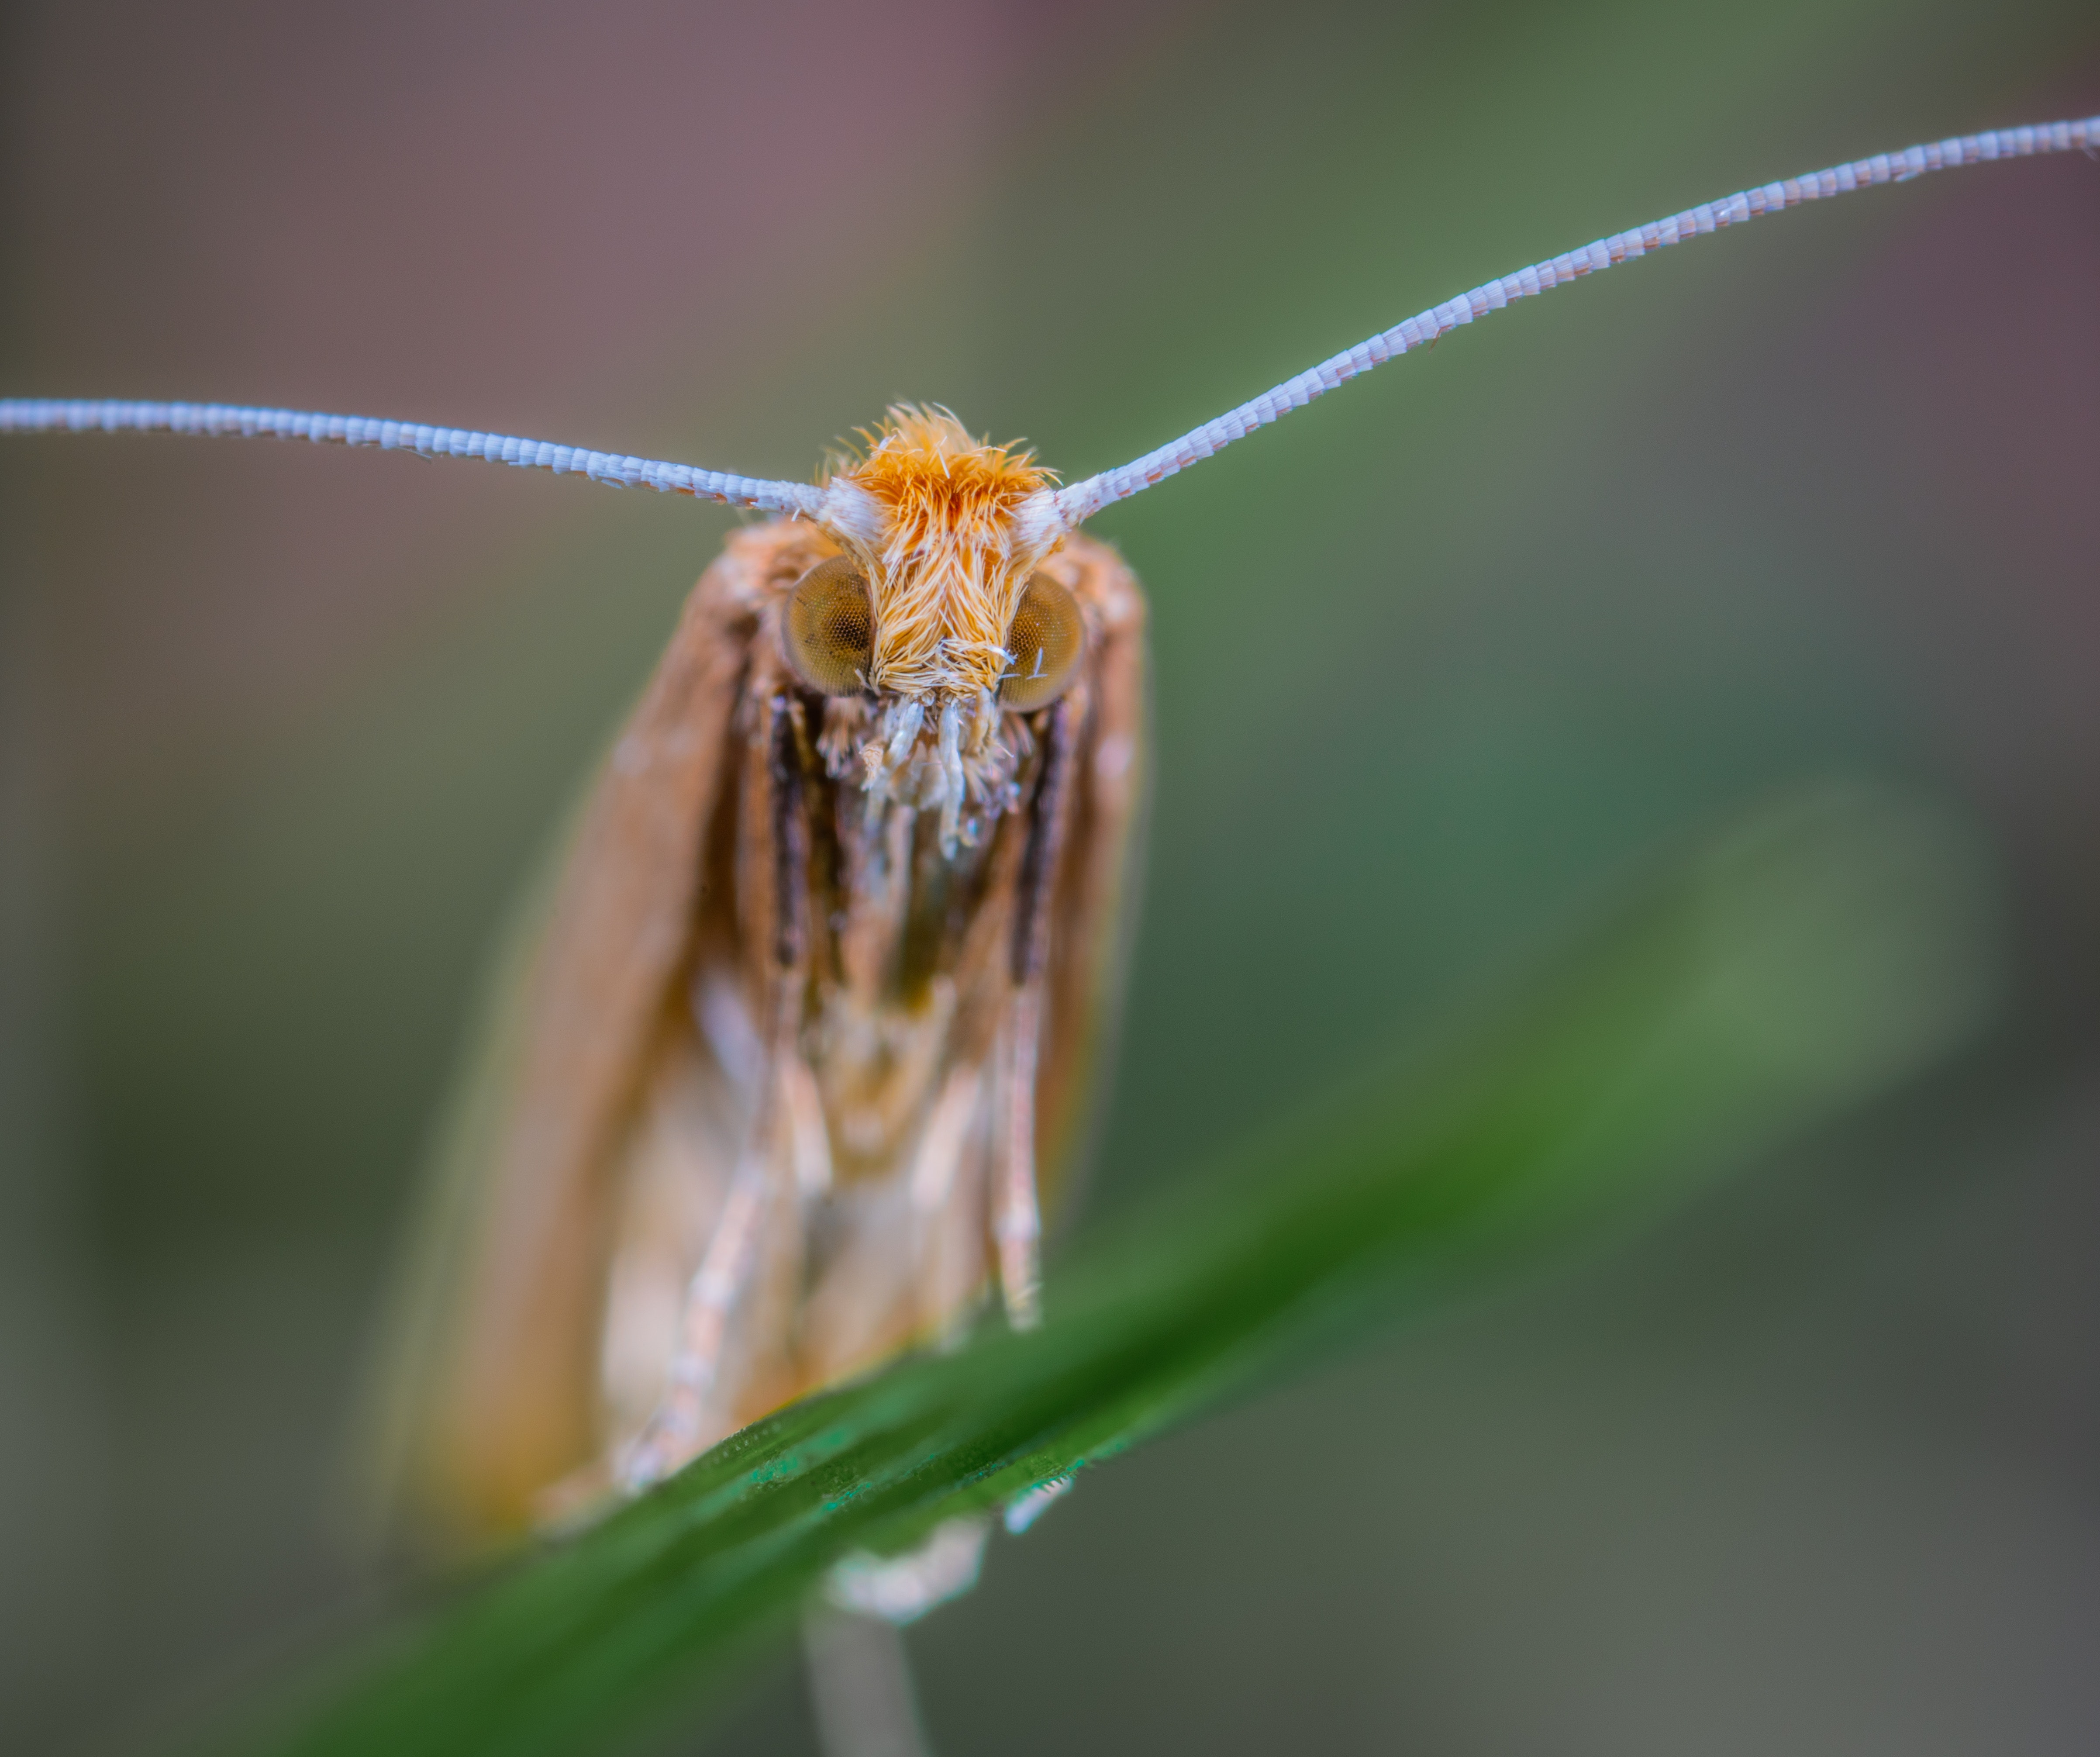
insect, macro photography, invertebrate, close up, photography, moth, arthropod, plant, wildlife, net winged insects, plant stem